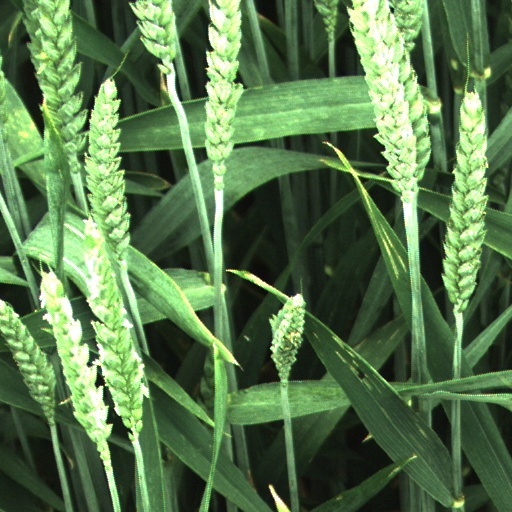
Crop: wheat